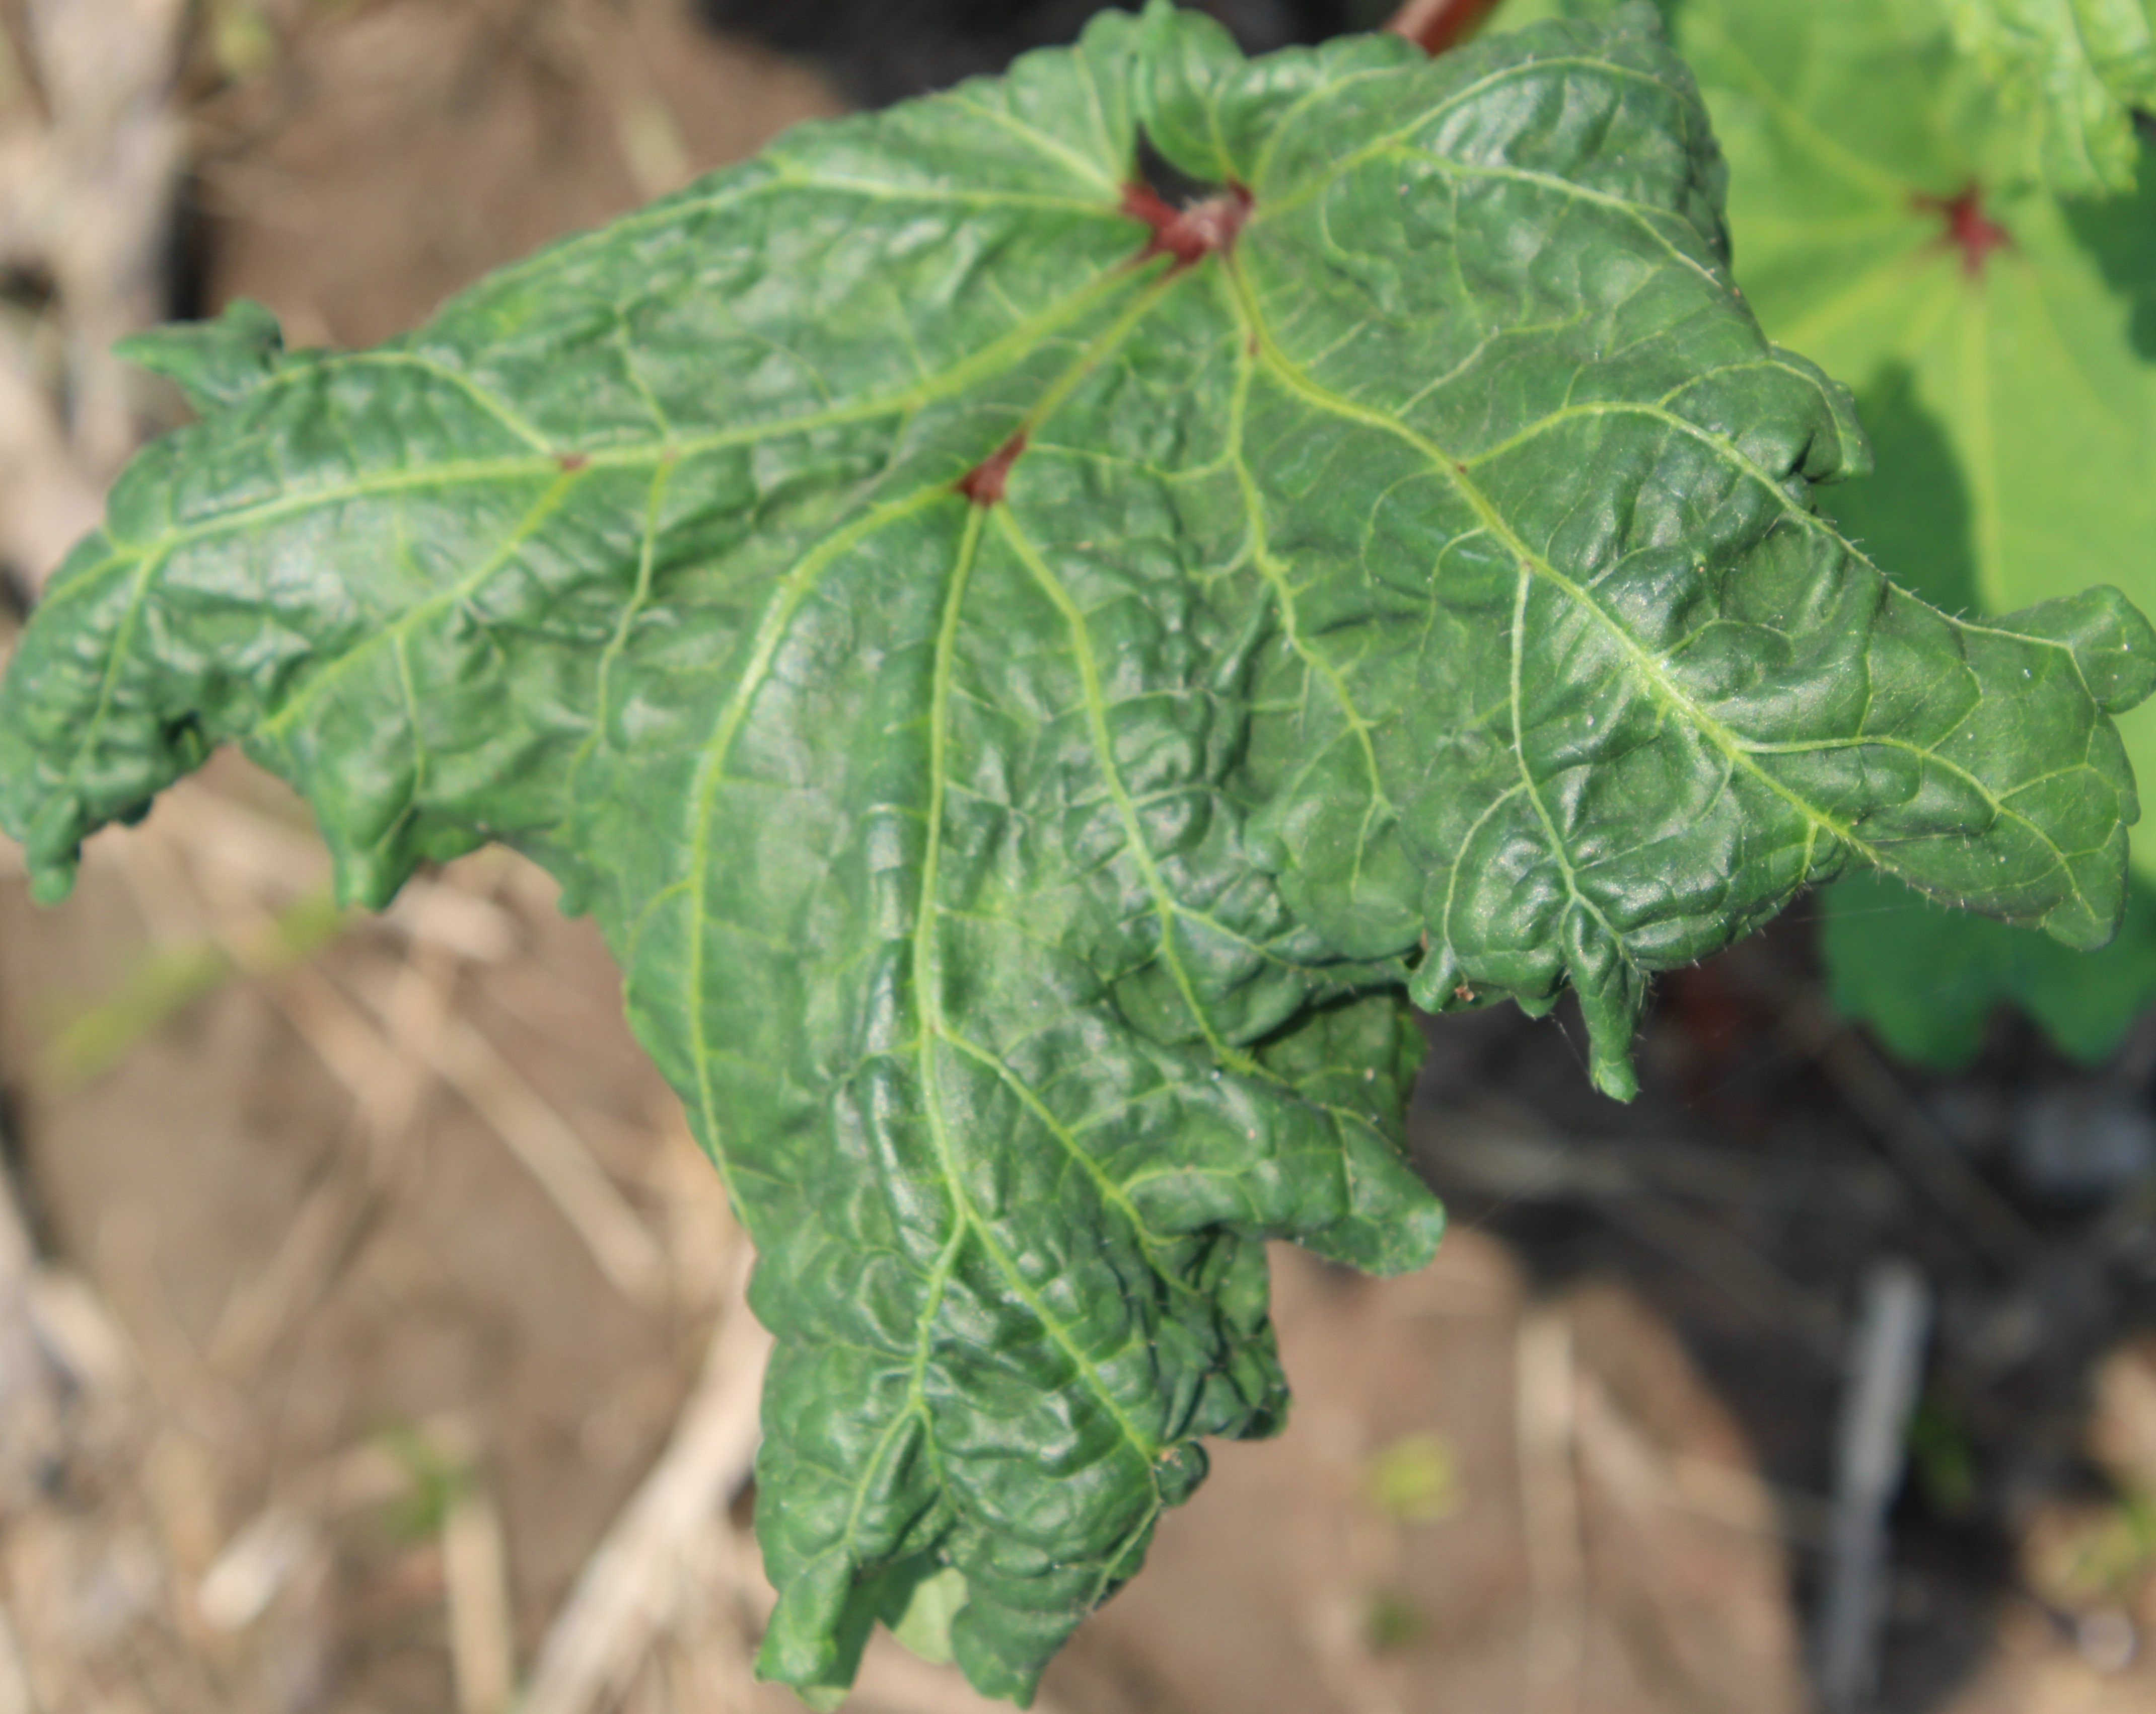
Label: Leaf curly virus